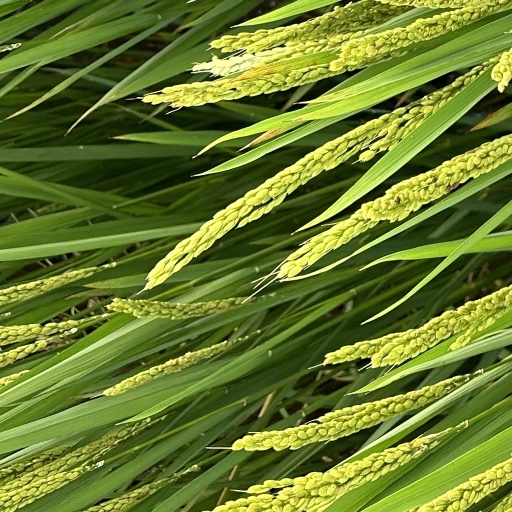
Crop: rice